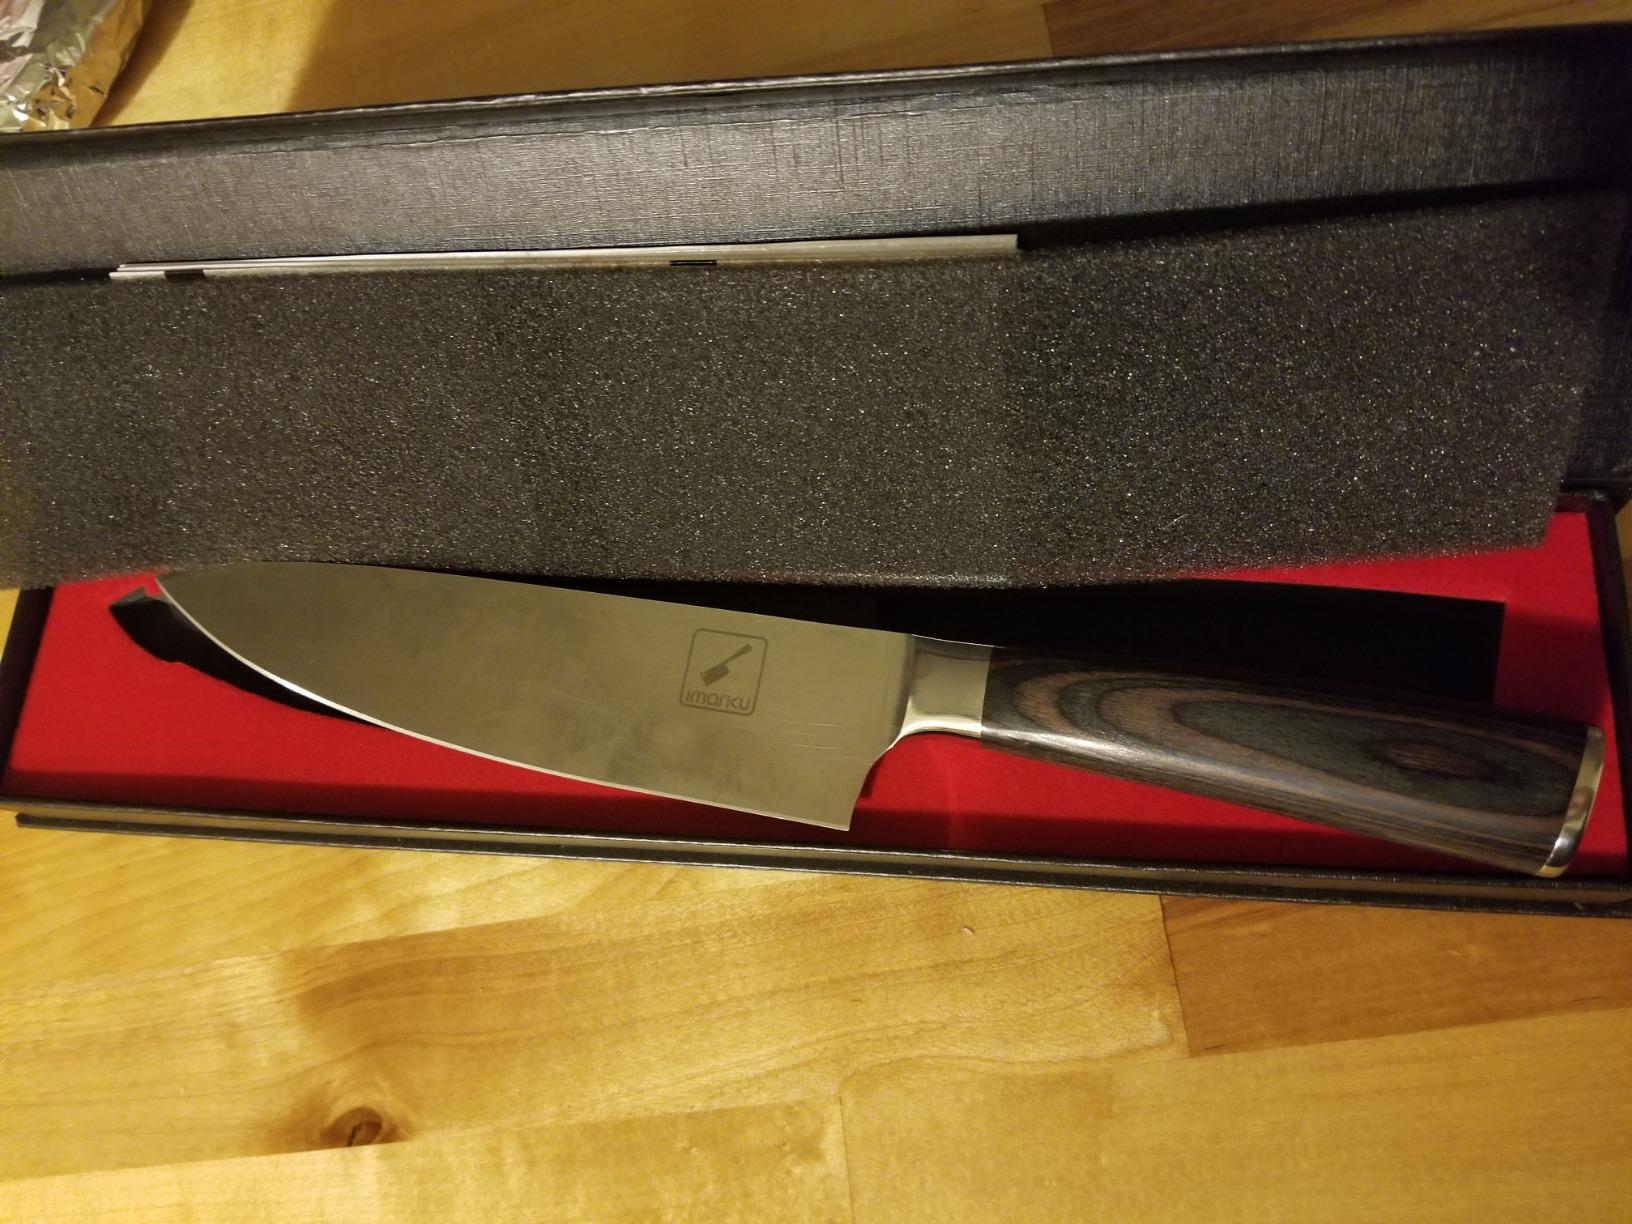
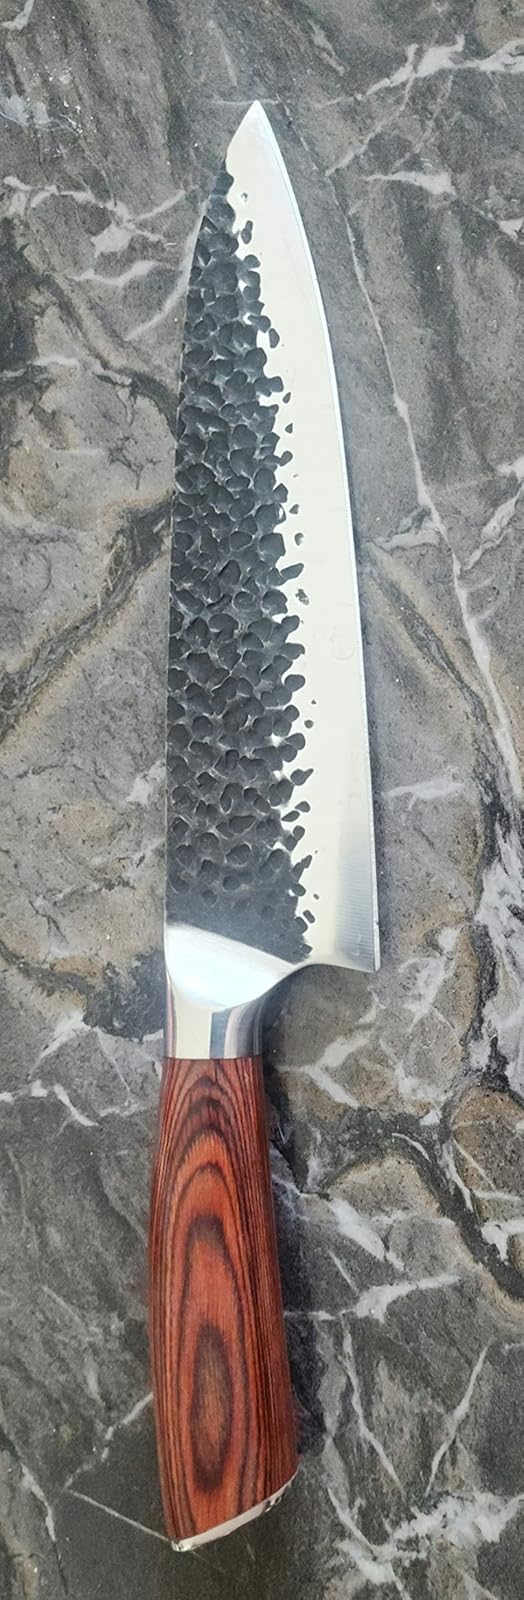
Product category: items_knife
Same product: no